Huber Heights, Ohio

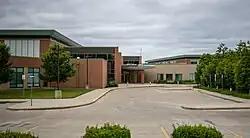
Wayne High School

Two public school districts serve Huber Heights. Residents living in the Montgomery County portion of Huber Heights are served by the Huber Heights City School District, which includes five elementary schools, one middle schools, and Wayne High School. Those residents living in the Miami County portion of Huber Heights are served by the Bethel Local Schools District.